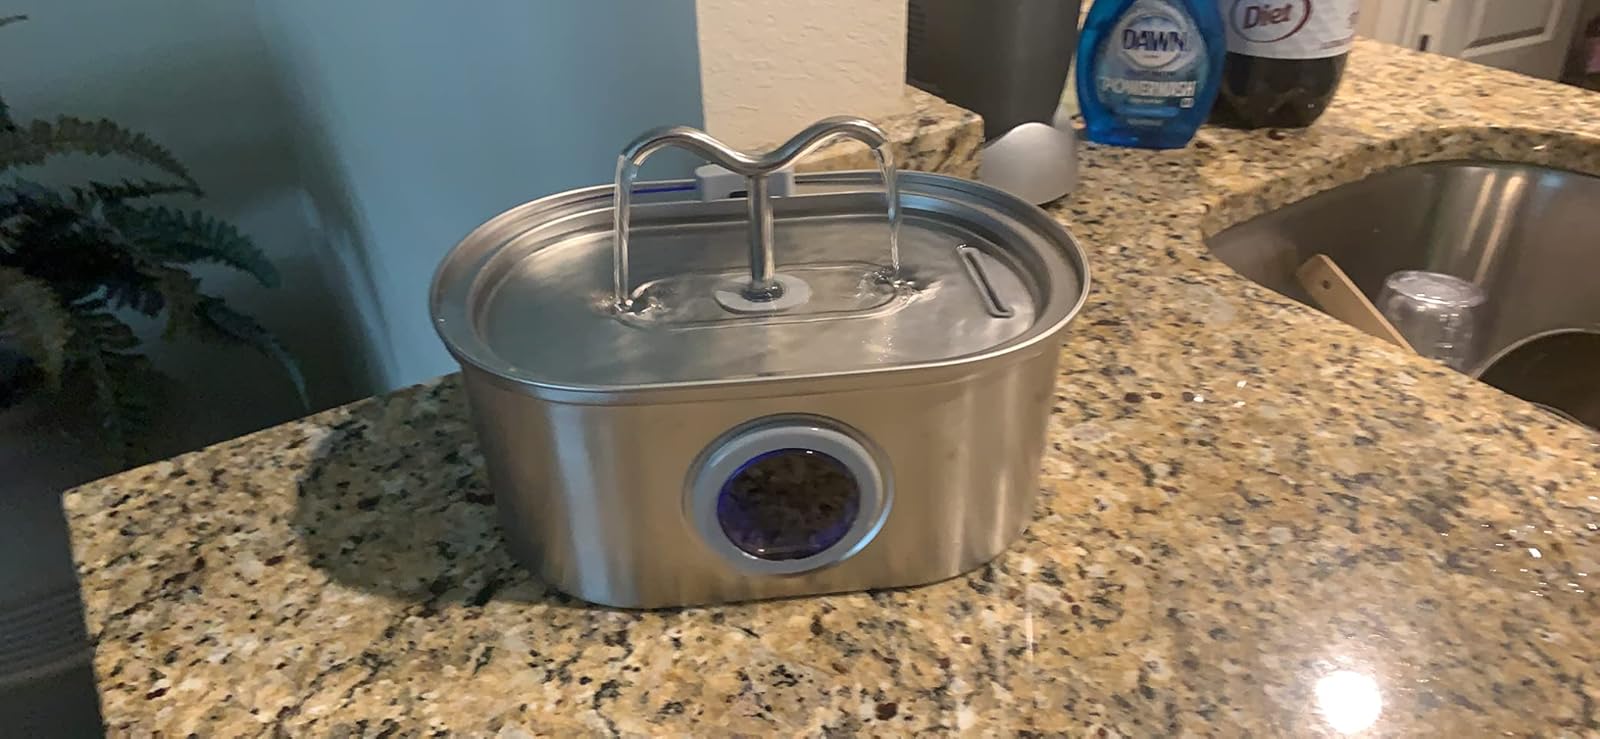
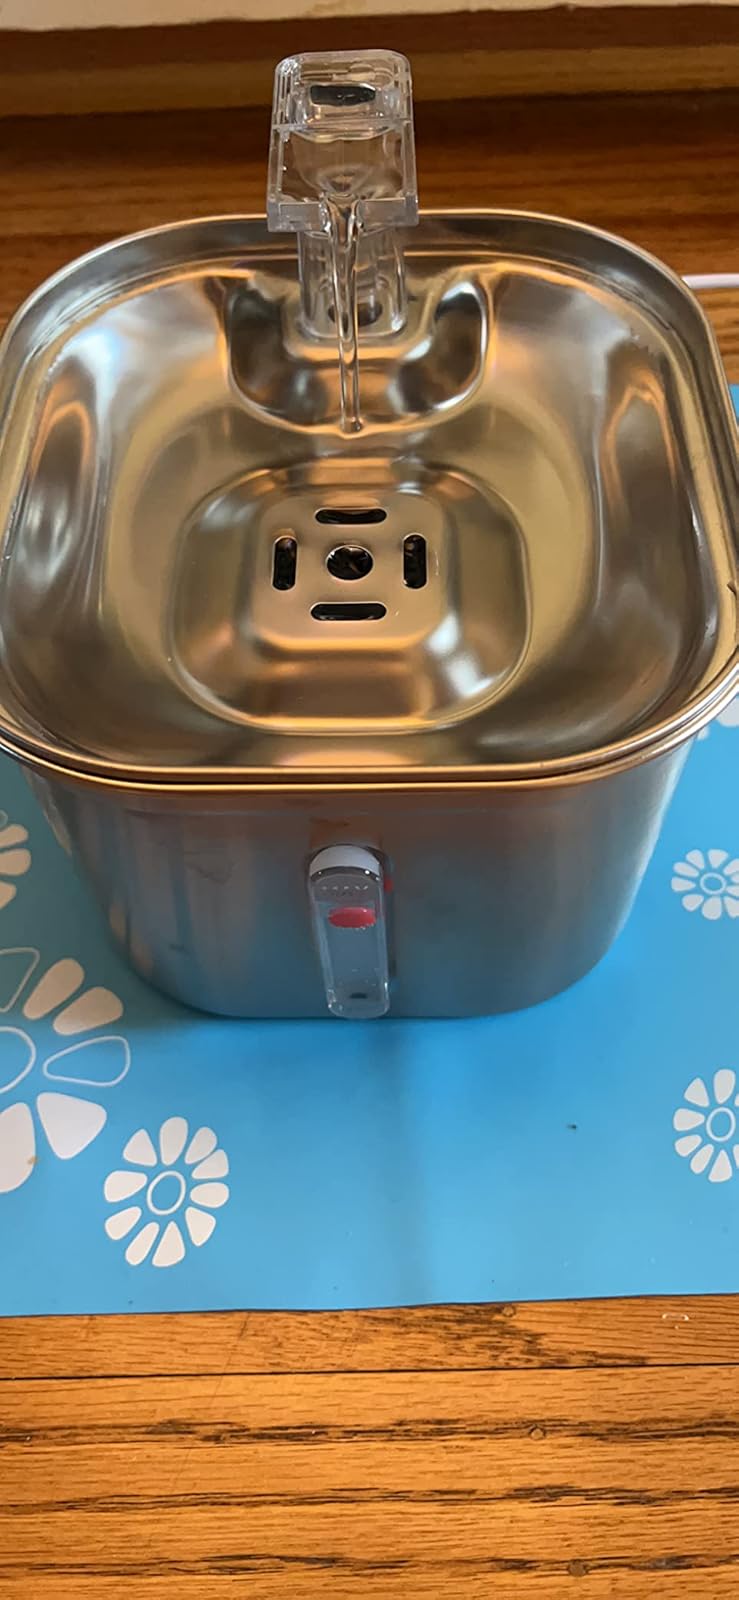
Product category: items_bowl
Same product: no